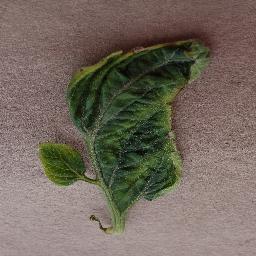
Label: Tomato___Tomato_Yellow_Leaf_Curl_Virus